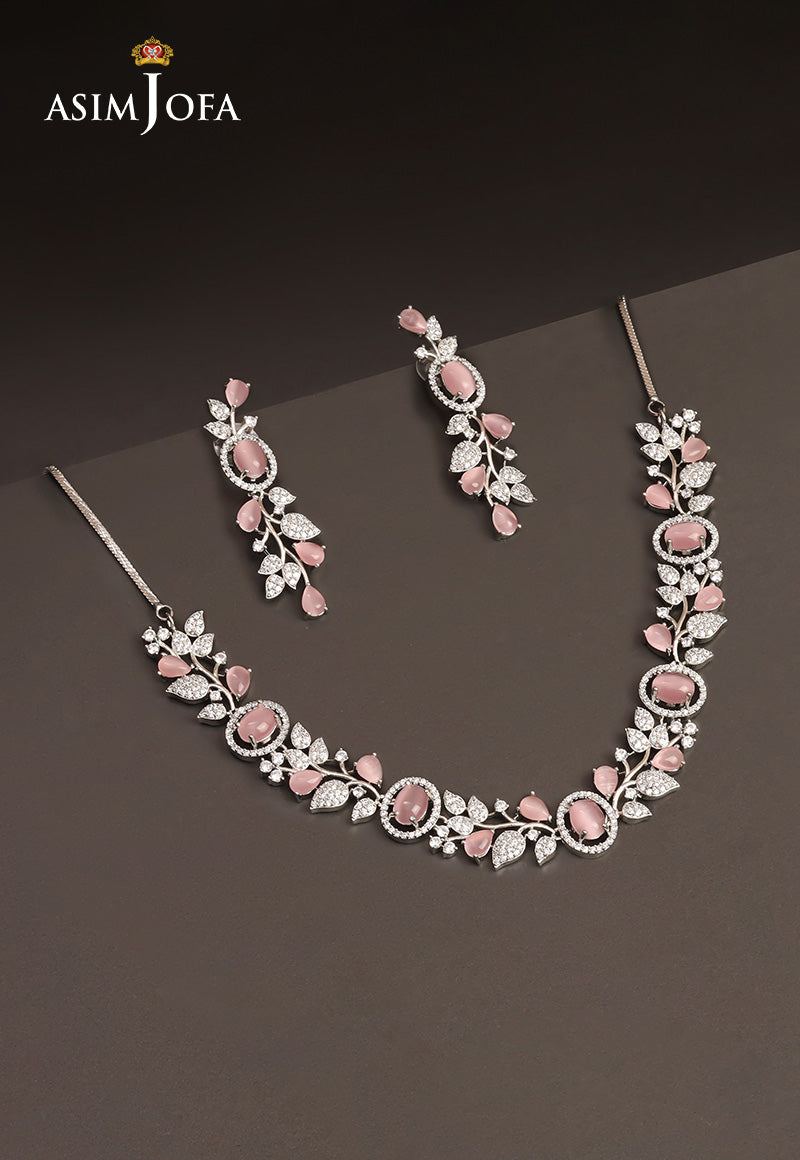
pink crystal necklace